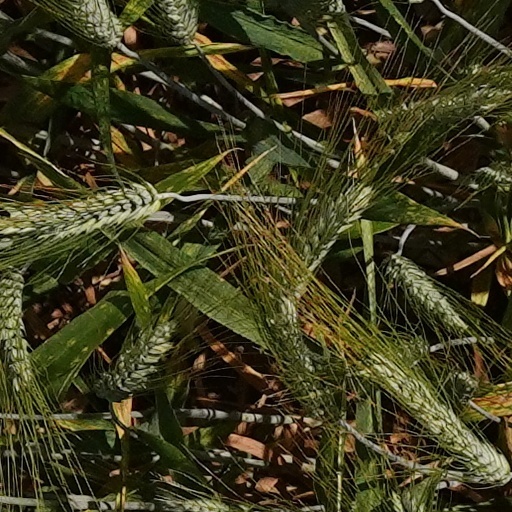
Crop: wheat